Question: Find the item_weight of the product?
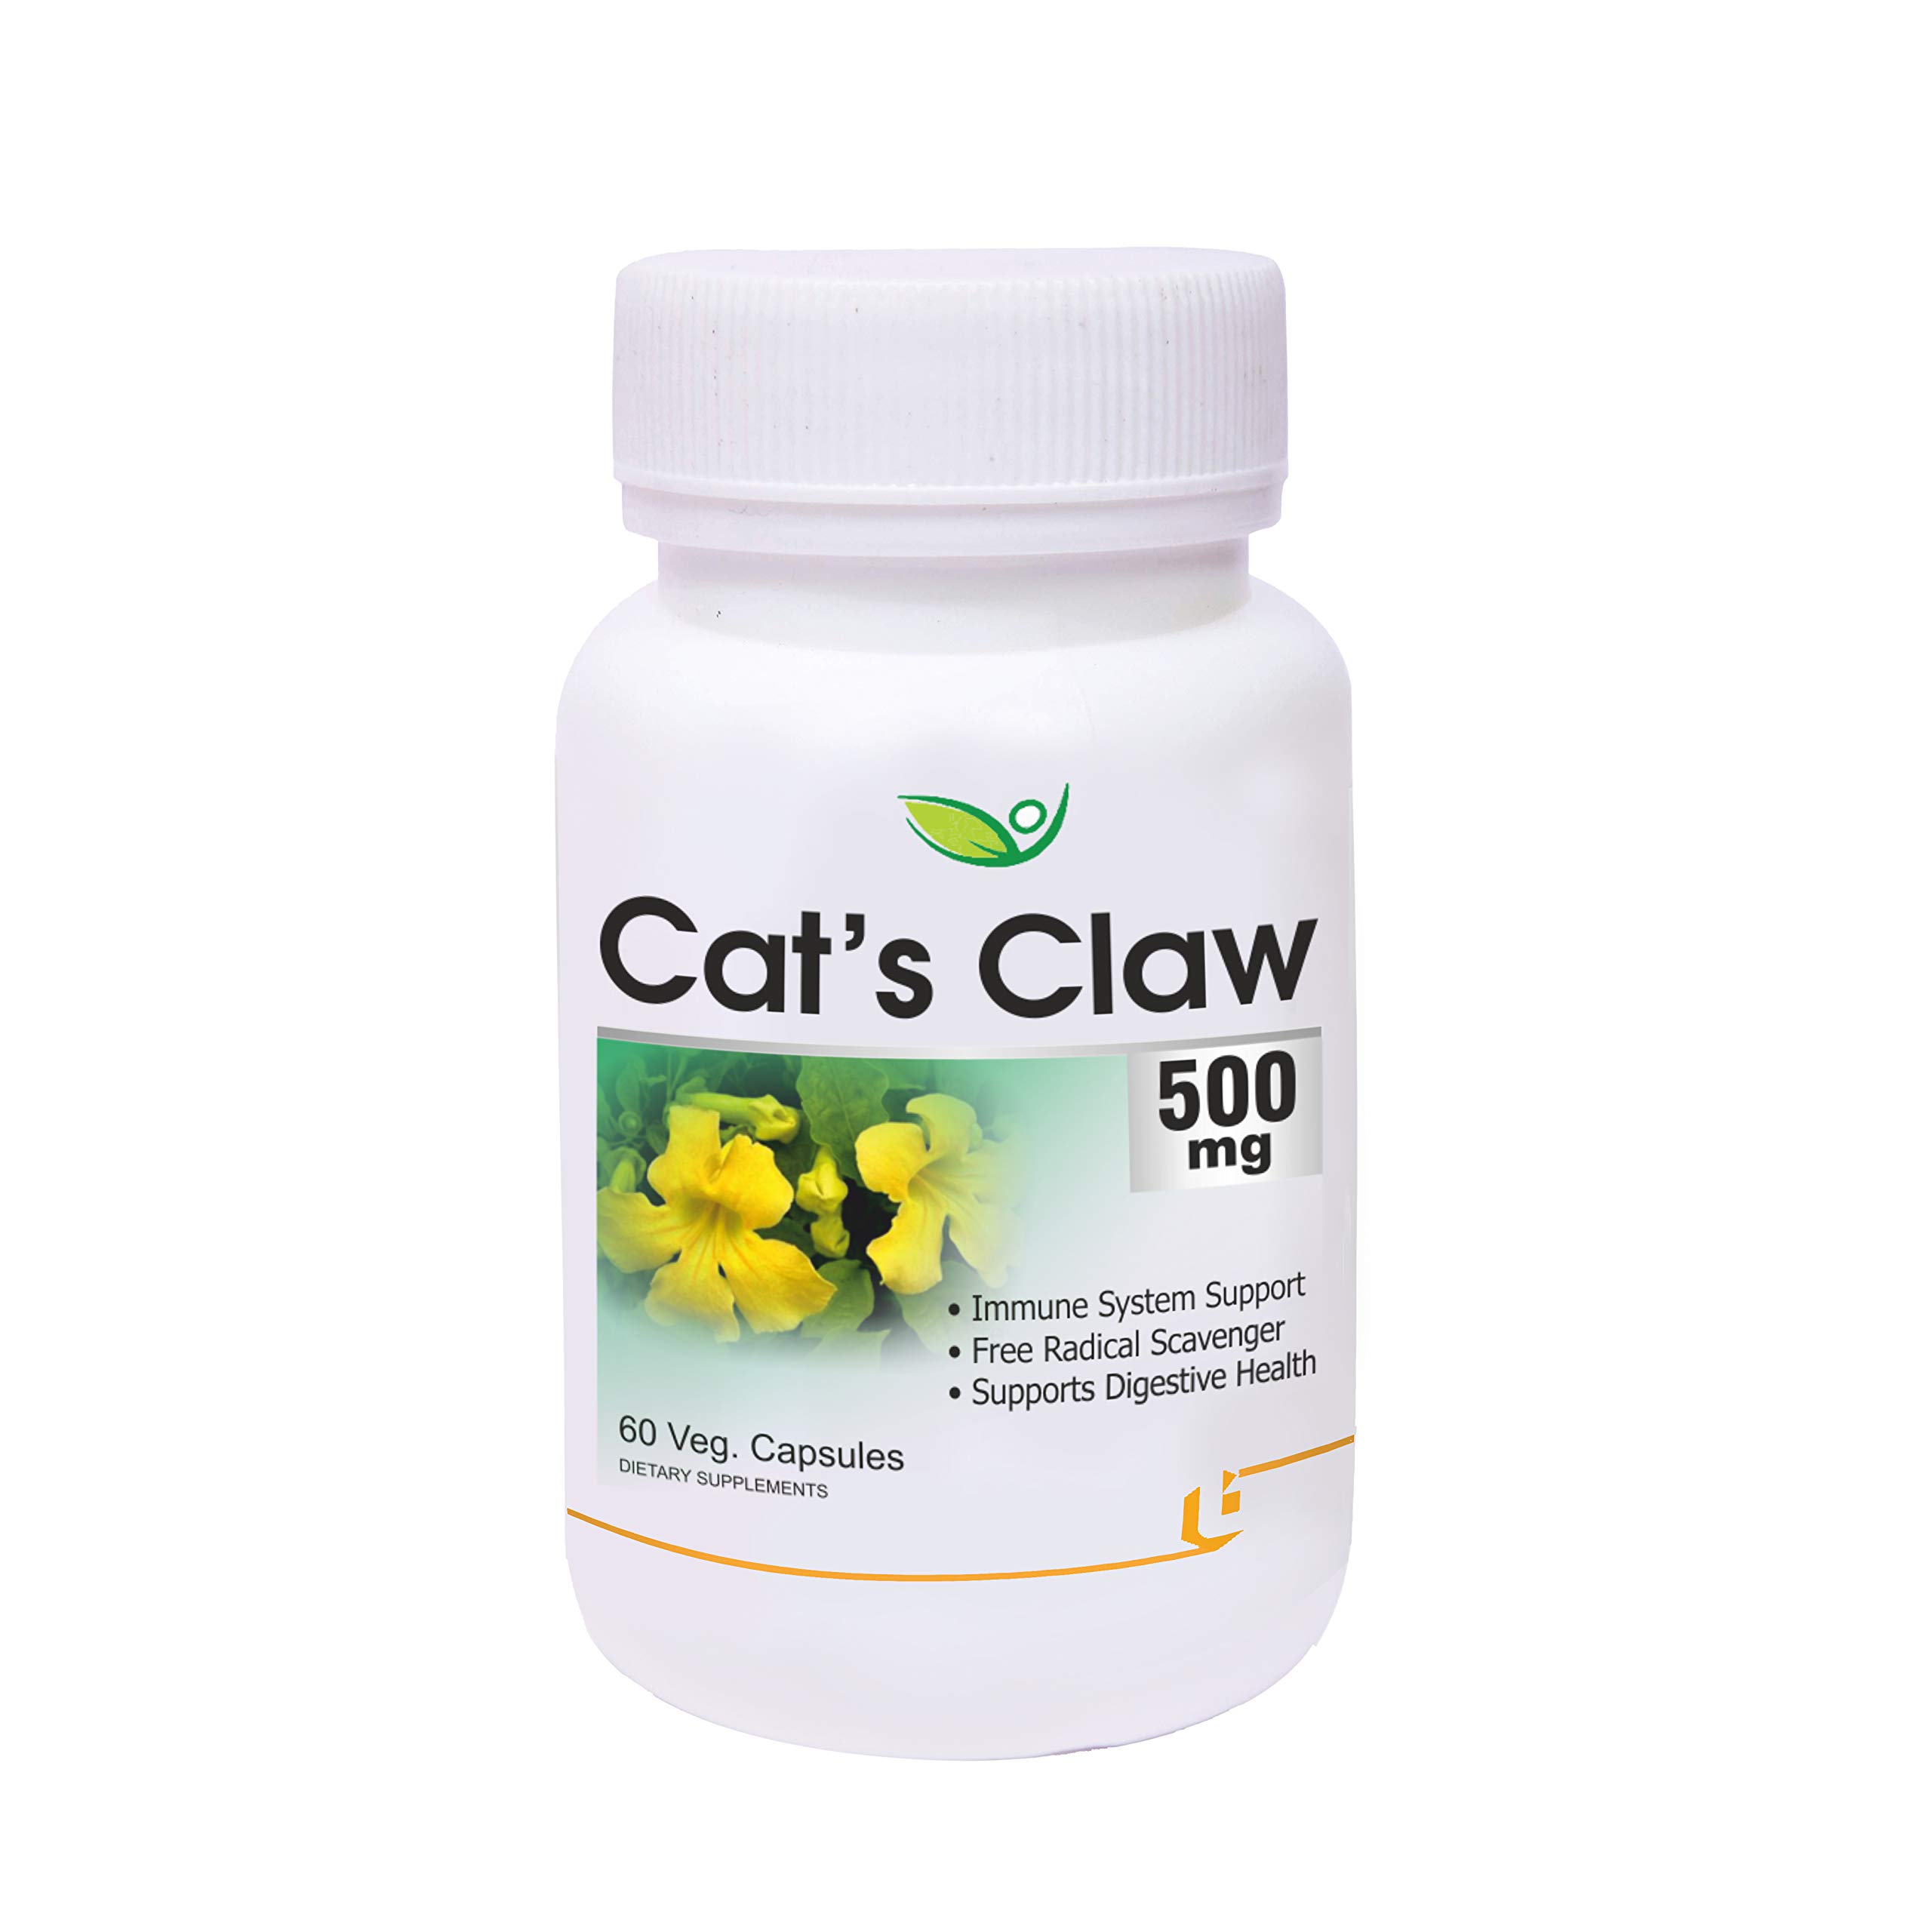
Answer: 500 milligram